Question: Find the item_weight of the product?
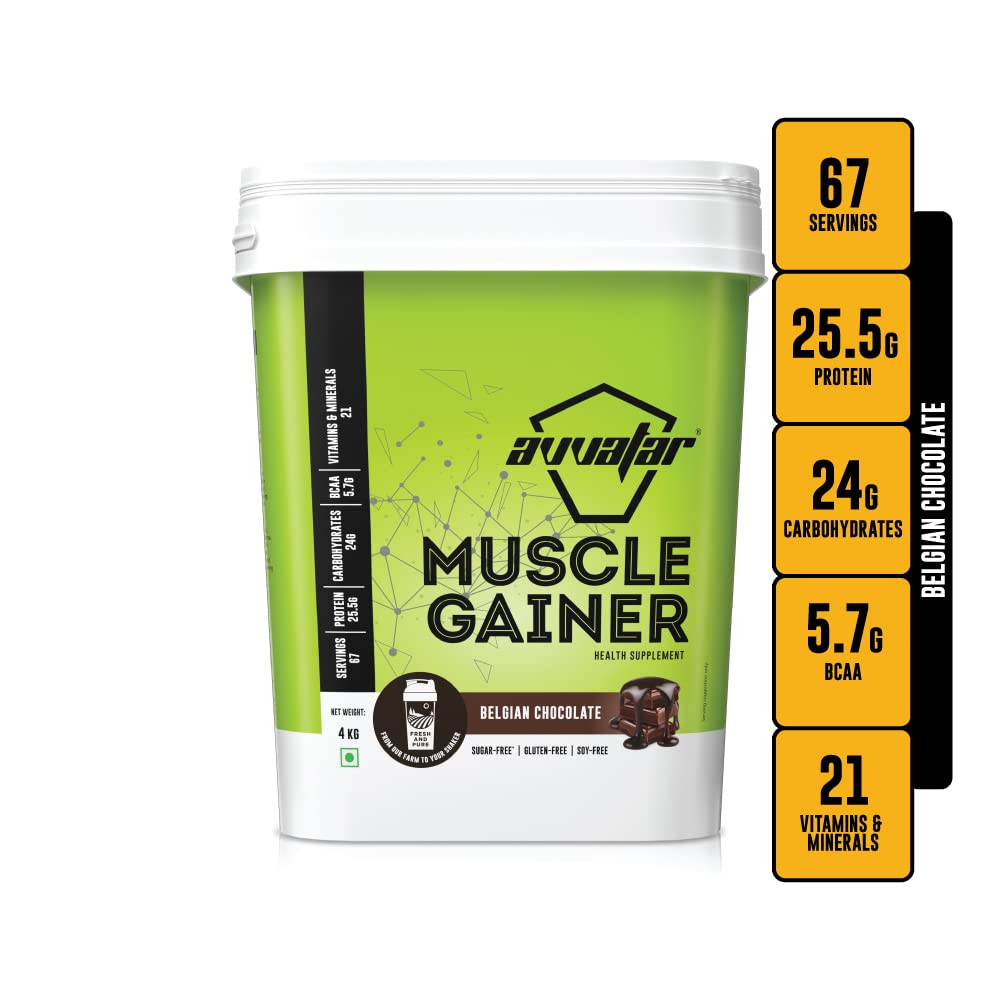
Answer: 4 kilogram